Building at 140 Biltmore Avenue

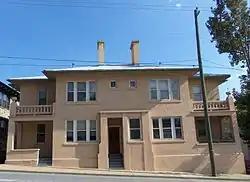
Building at 140 Biltmore Avenue, November 2012

Building at 140 Biltmore Avenue is a historic residential building located at Asheville, Buncombe County, North Carolina. It is one of a row of granite apartment buildings on the lower end of Biltmore Avenue. It was built in 1915, and is a two-story, uncoursed rubble granite apartment building covered with a smooth, tan stucco. It features a low, hipped roof, two story porch on either side, and four chimney stacks.